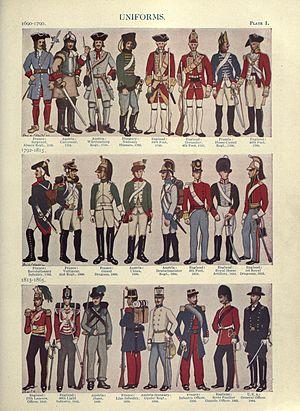
L’uniforme désigne, en terminologie militaire, l'habit militaire en général.